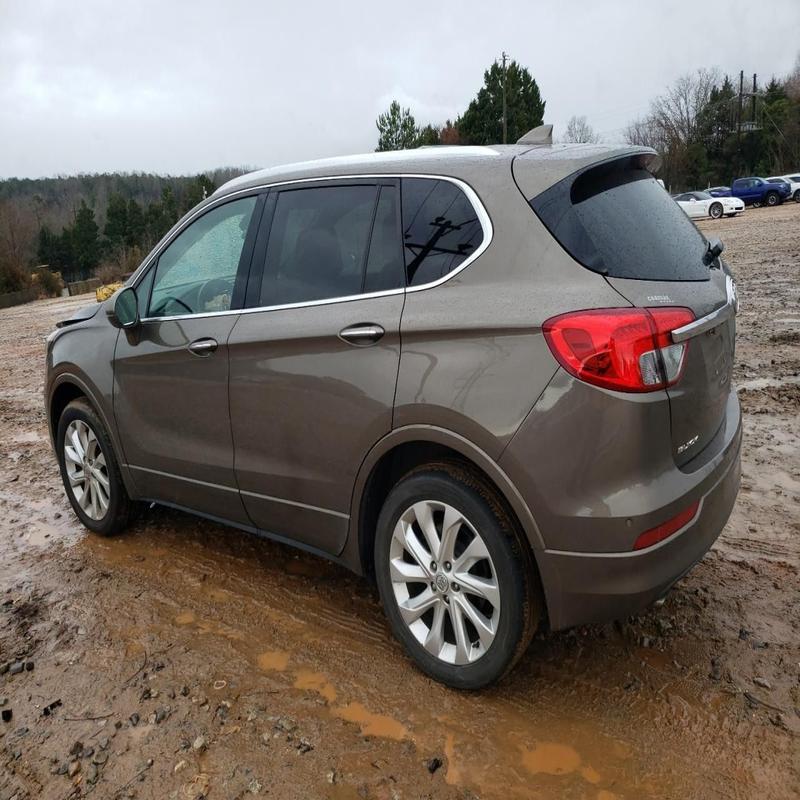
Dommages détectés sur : capot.
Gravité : mineur